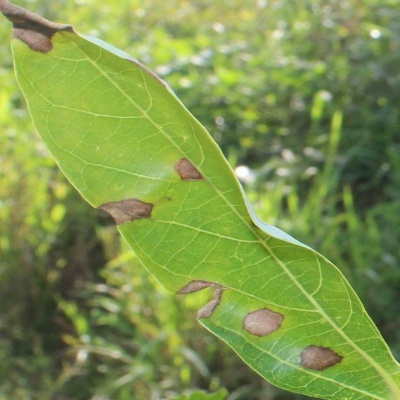
Crop: Cassava
Condition: bacterial blight